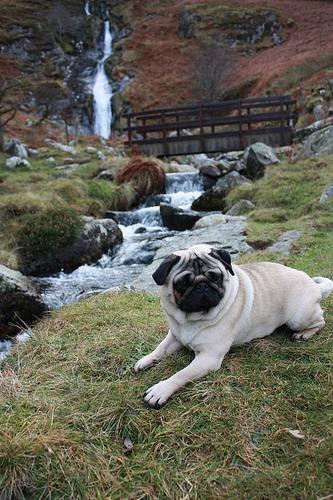
Breed: pug